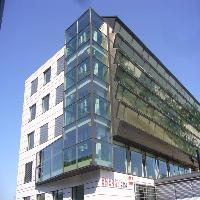
Weather: sun or clear